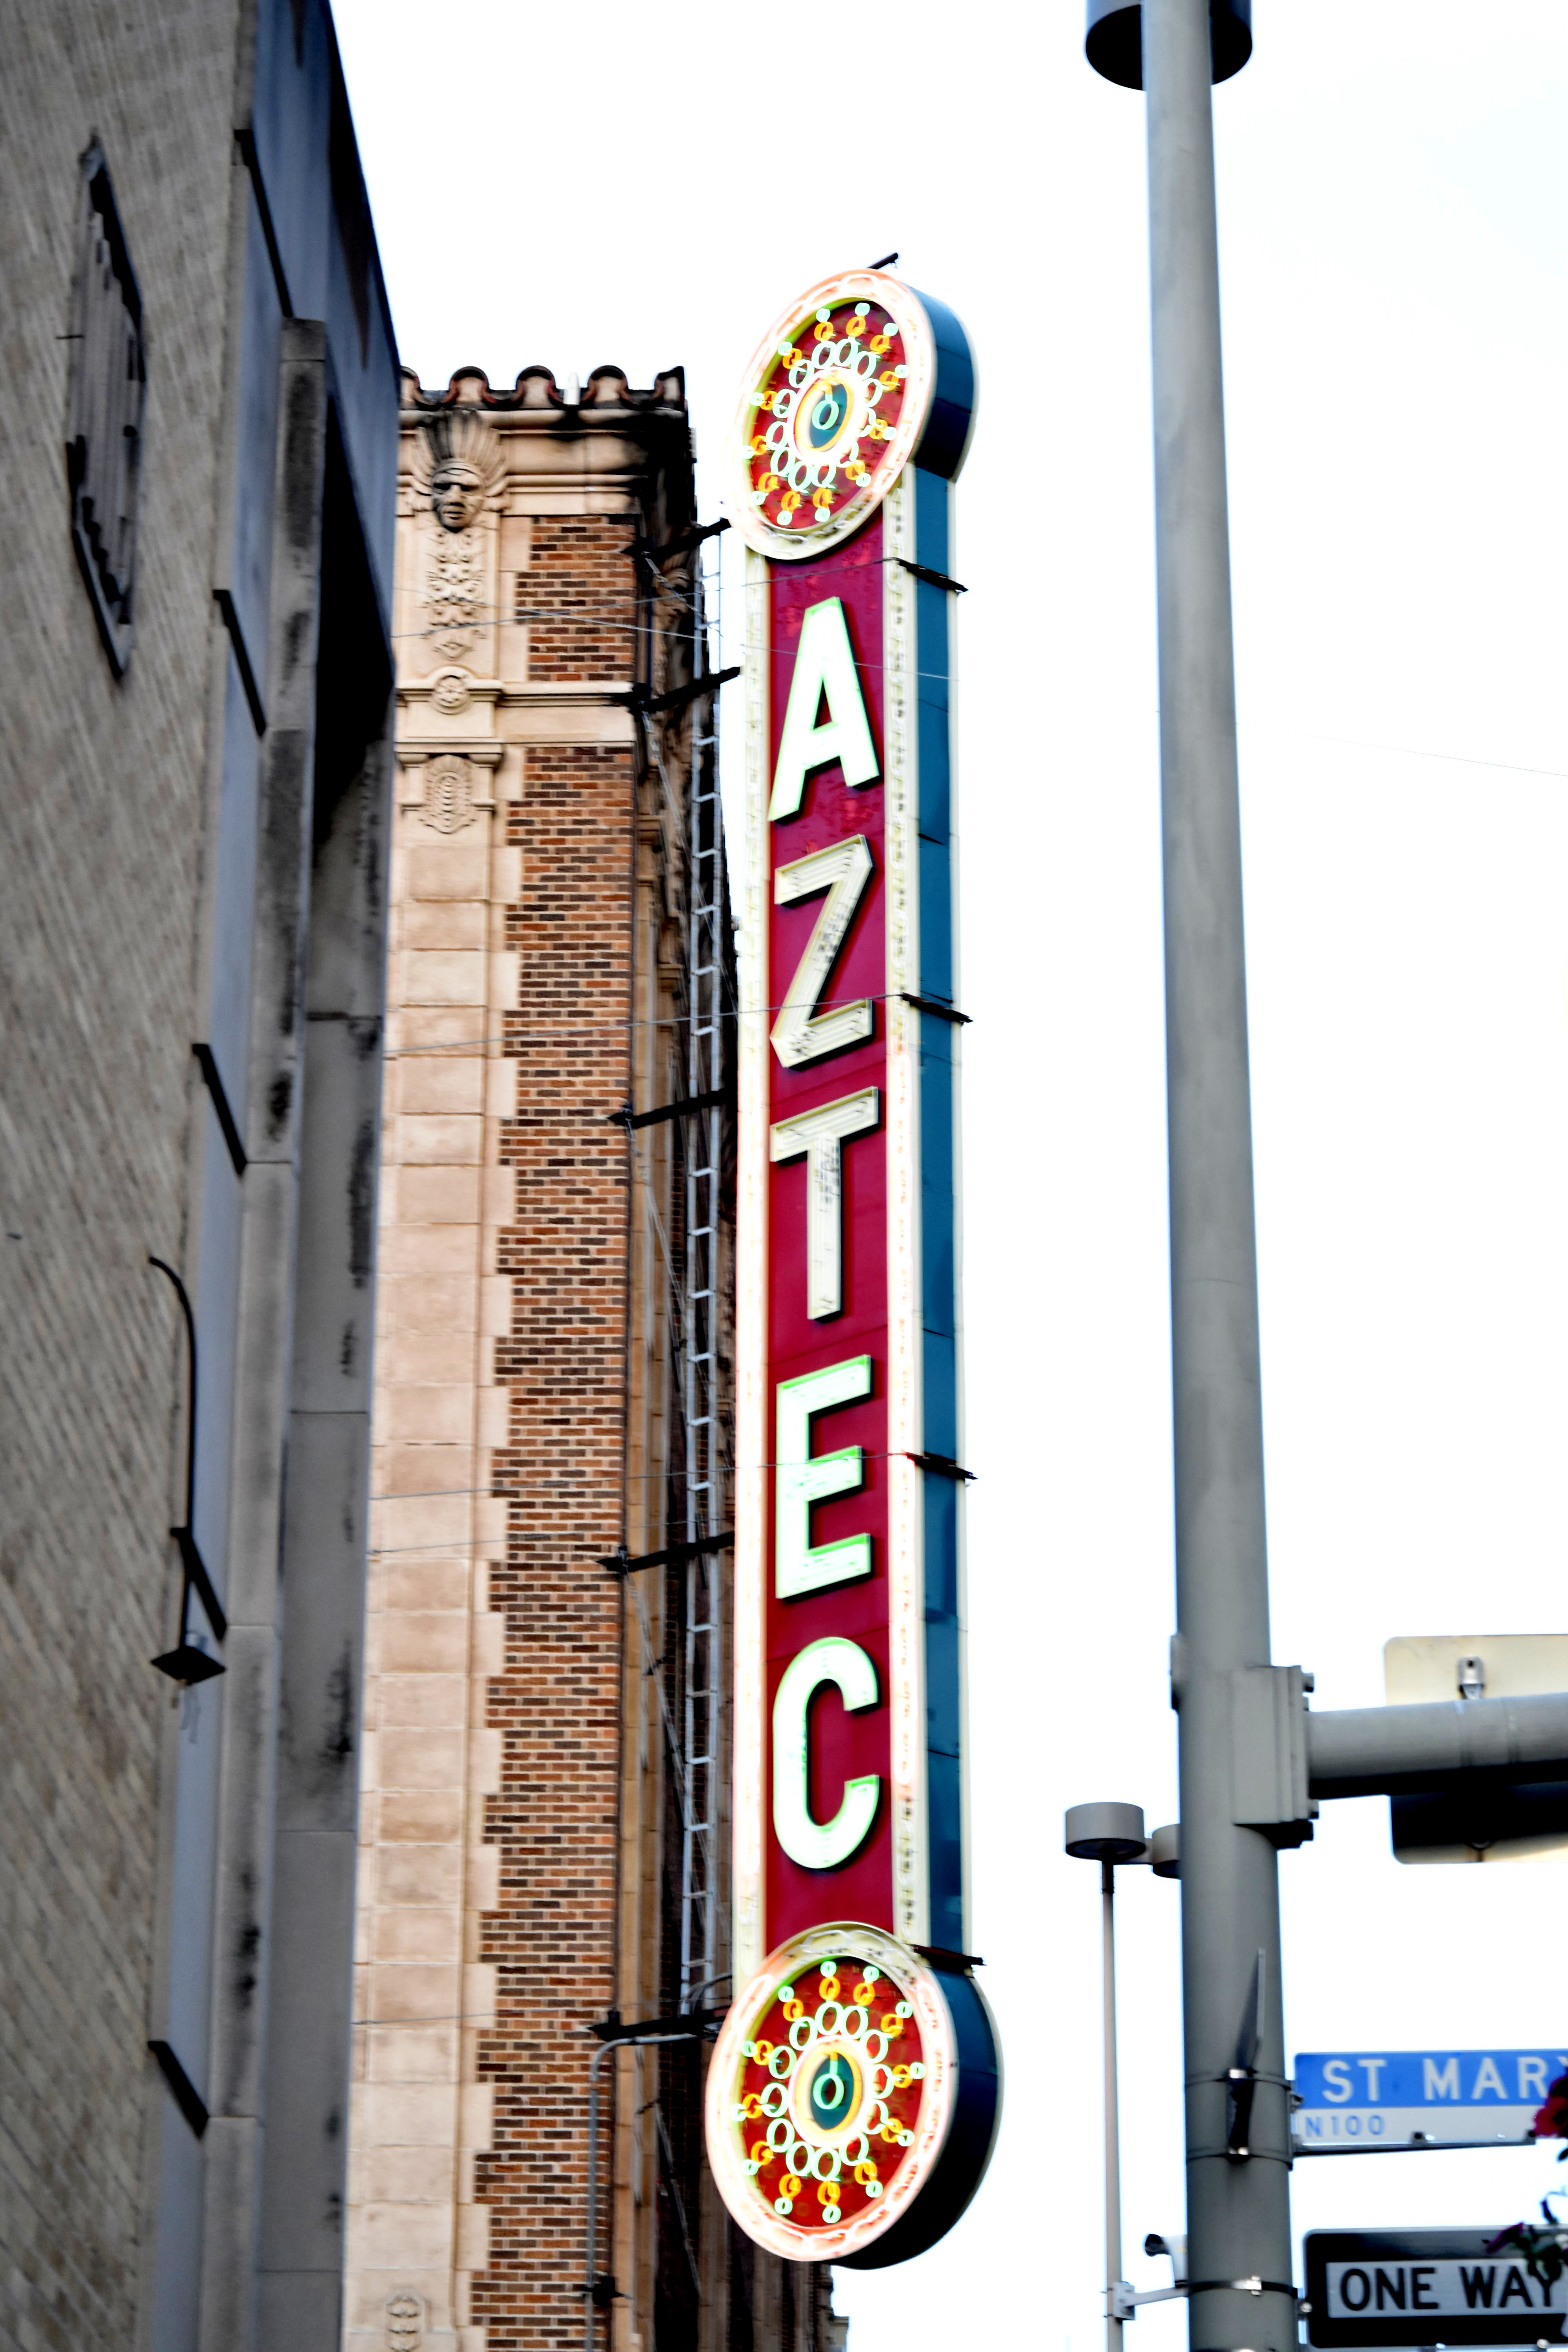
structure, advertising, mast, banner, street sign, signage, lighting, art